Armstrong culture

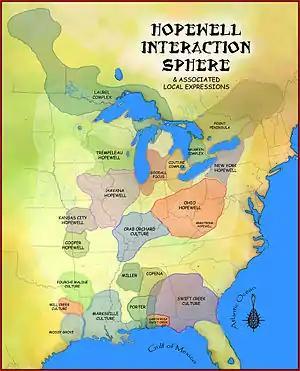
Hopewell Interaction Area and local expressions of the Hopewell tradition

The Armstrong culture were a Hopewell group in the Big Sandy River Valley of Northeastern Kentucky and Western West Virginia from 1 to 500 CE.